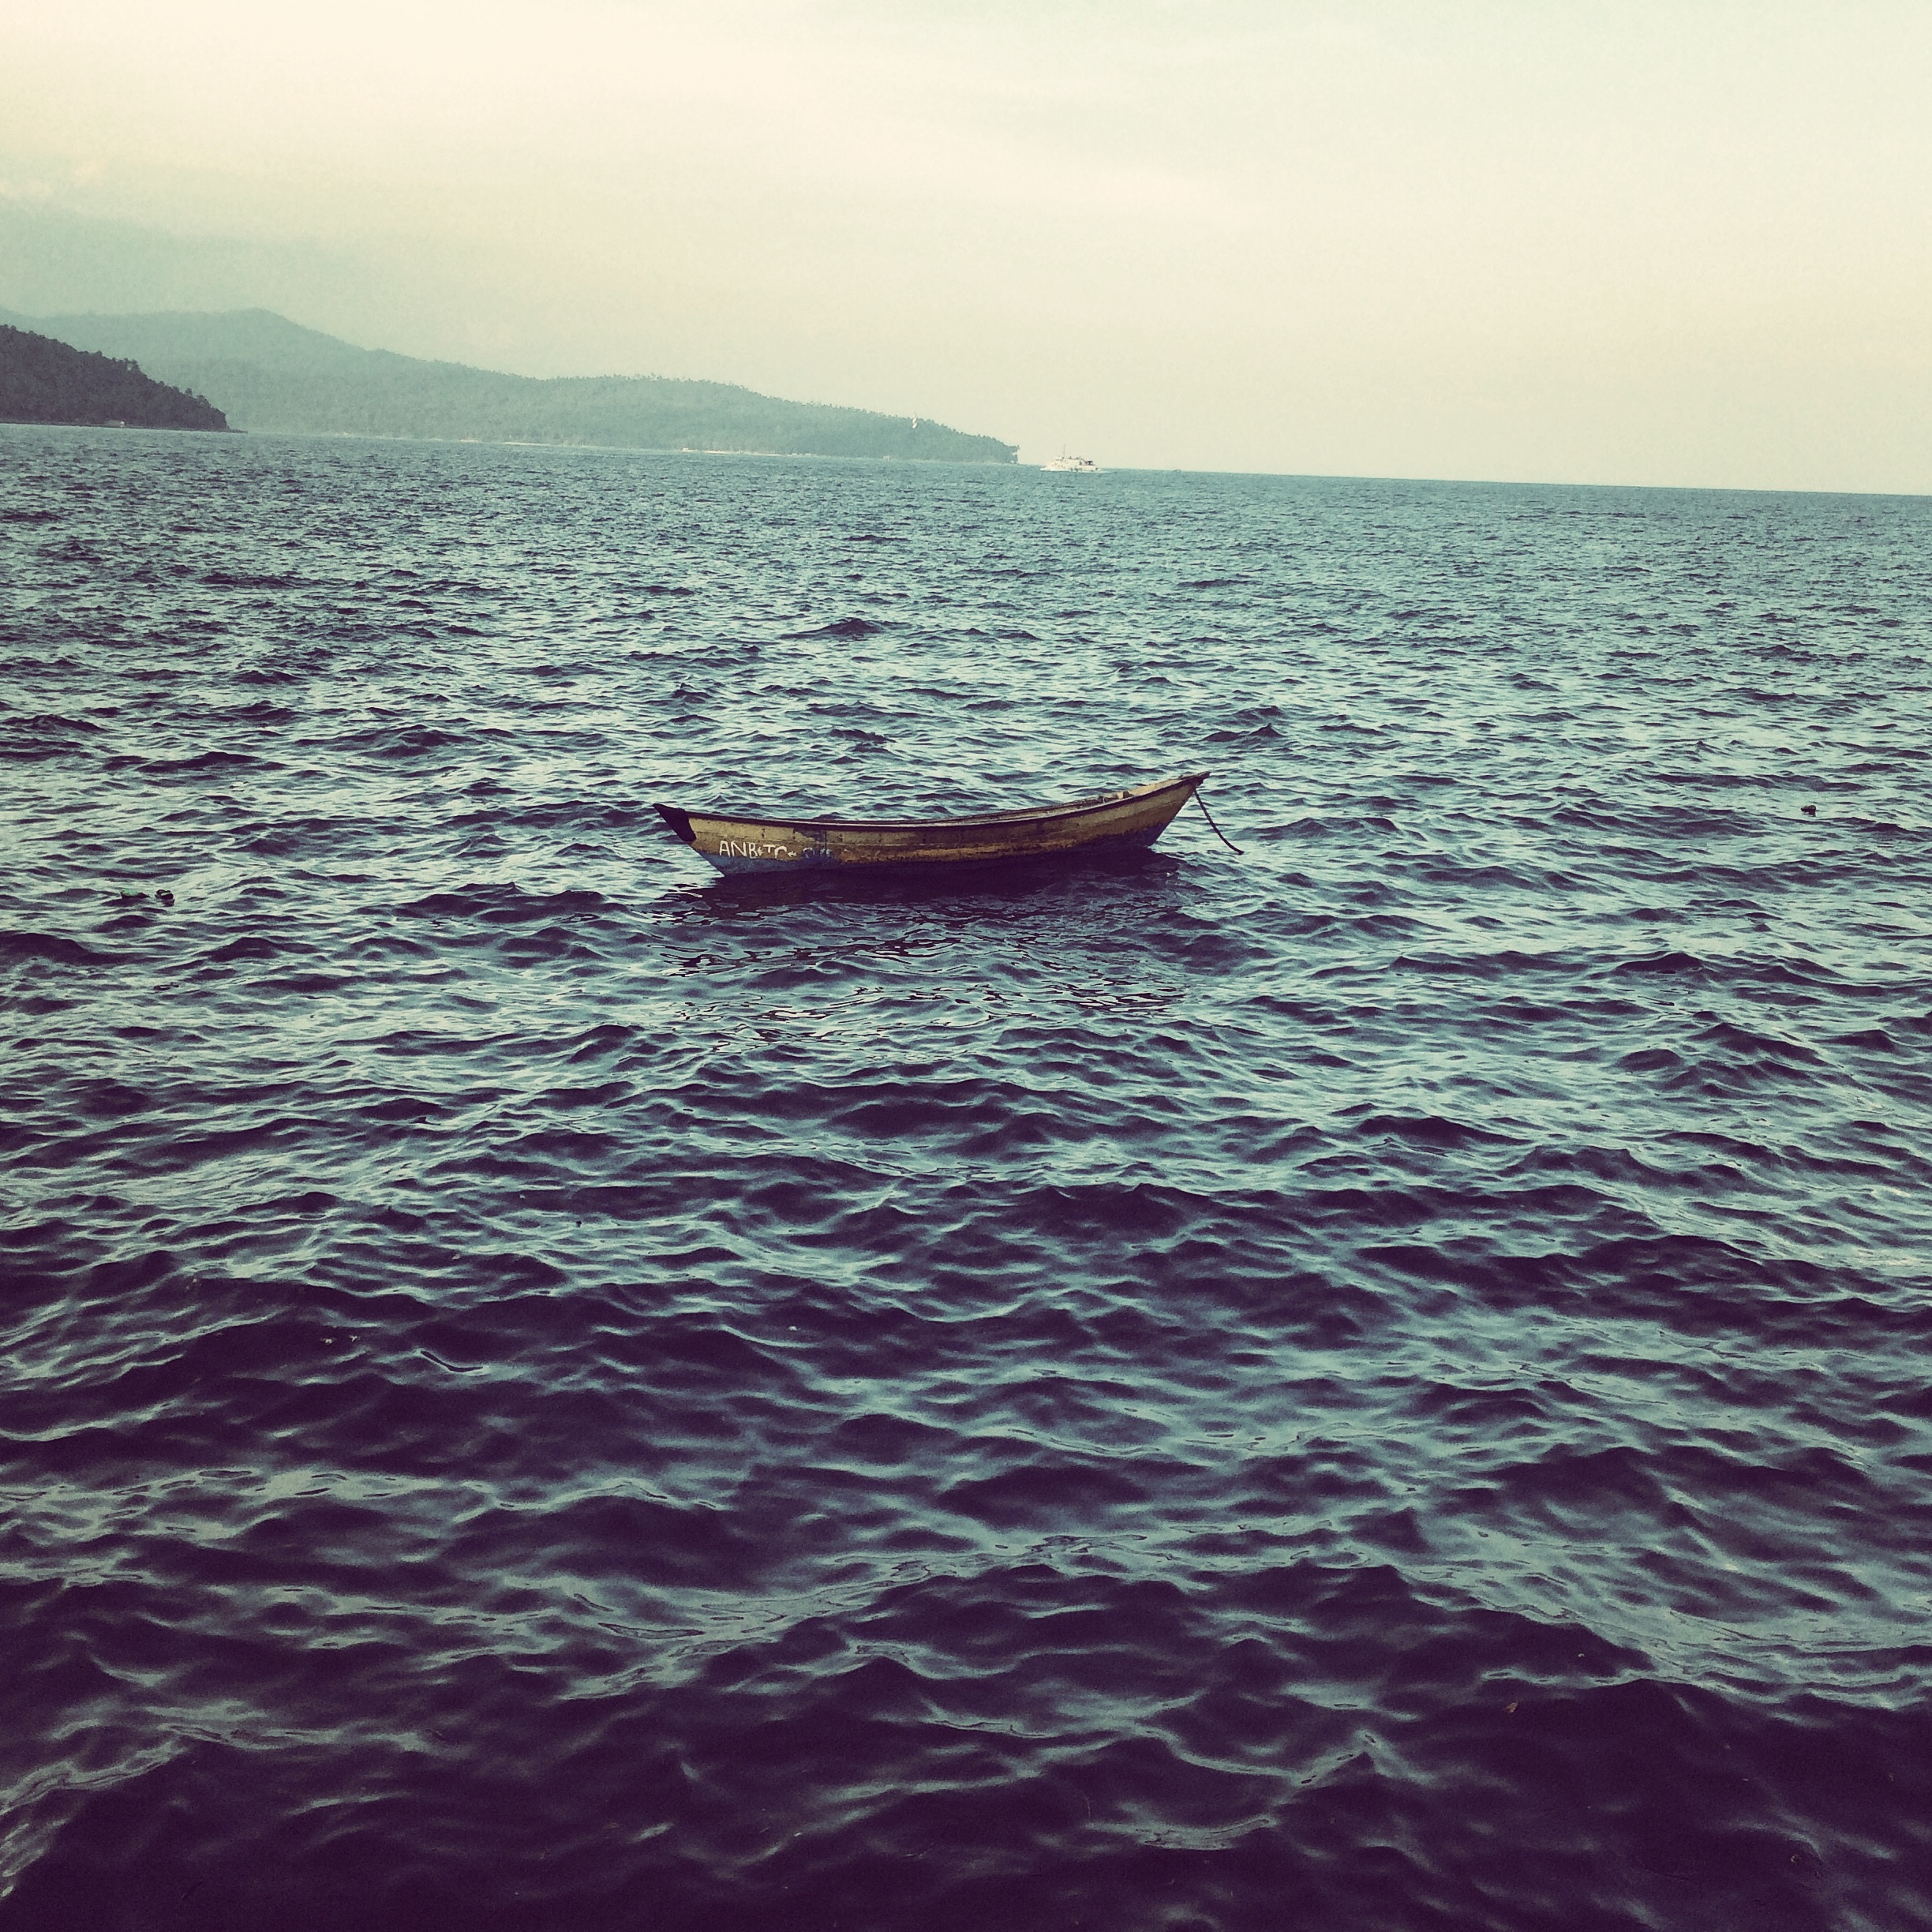
sea, coast, ocean, horizon, boat, vehicle, bay, mammal, boating, marine mammal, whales dolphins and porpoises